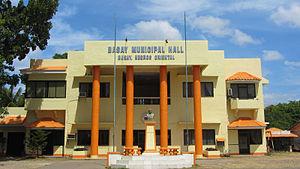
Basay est une localité de la province du Negros oriental, aux Philippines. En 2015, elle compte 26 566 habitants.